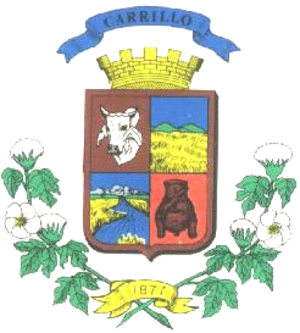
Filadelfia est une ville costaricienne, capital ainsi que premier district du canton de Carrillo, de la province de Guanacaste au Costa Rica.